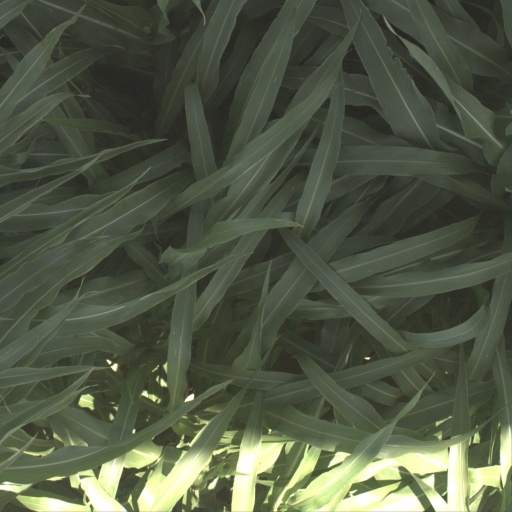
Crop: sorghum